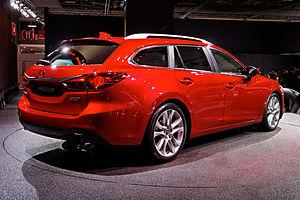
La Mazda 6 présentée lors du Mondial de l'automobile 2012 à Paris.